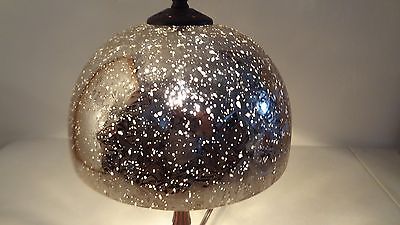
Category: lamp